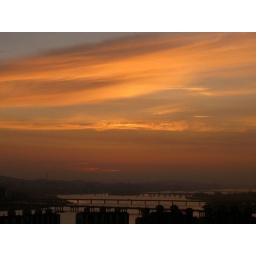
eastern view of han river from atop my apartment building in yongsan